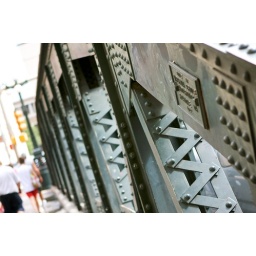
Bridge over dirty water